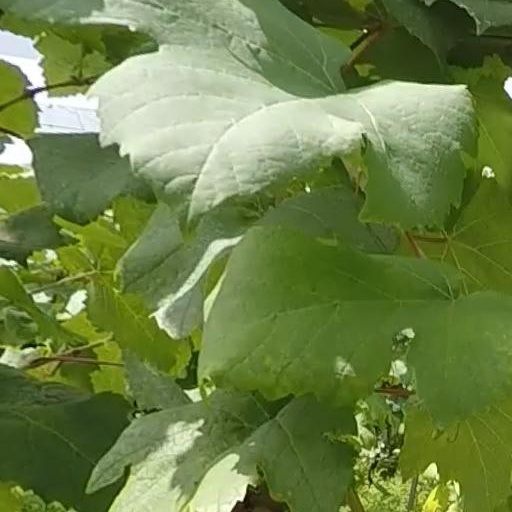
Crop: grape